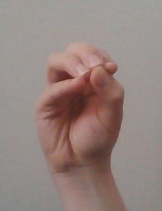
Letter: ha